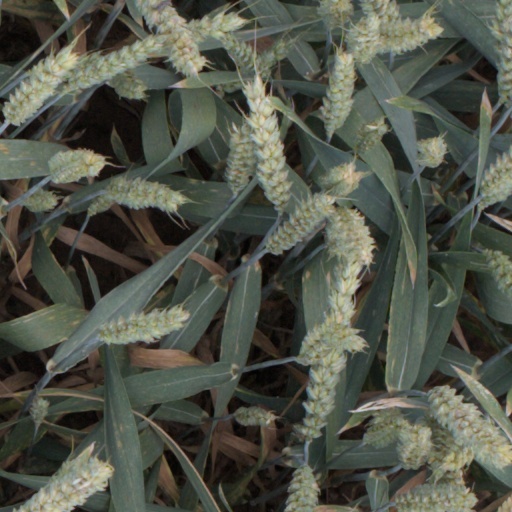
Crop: wheat